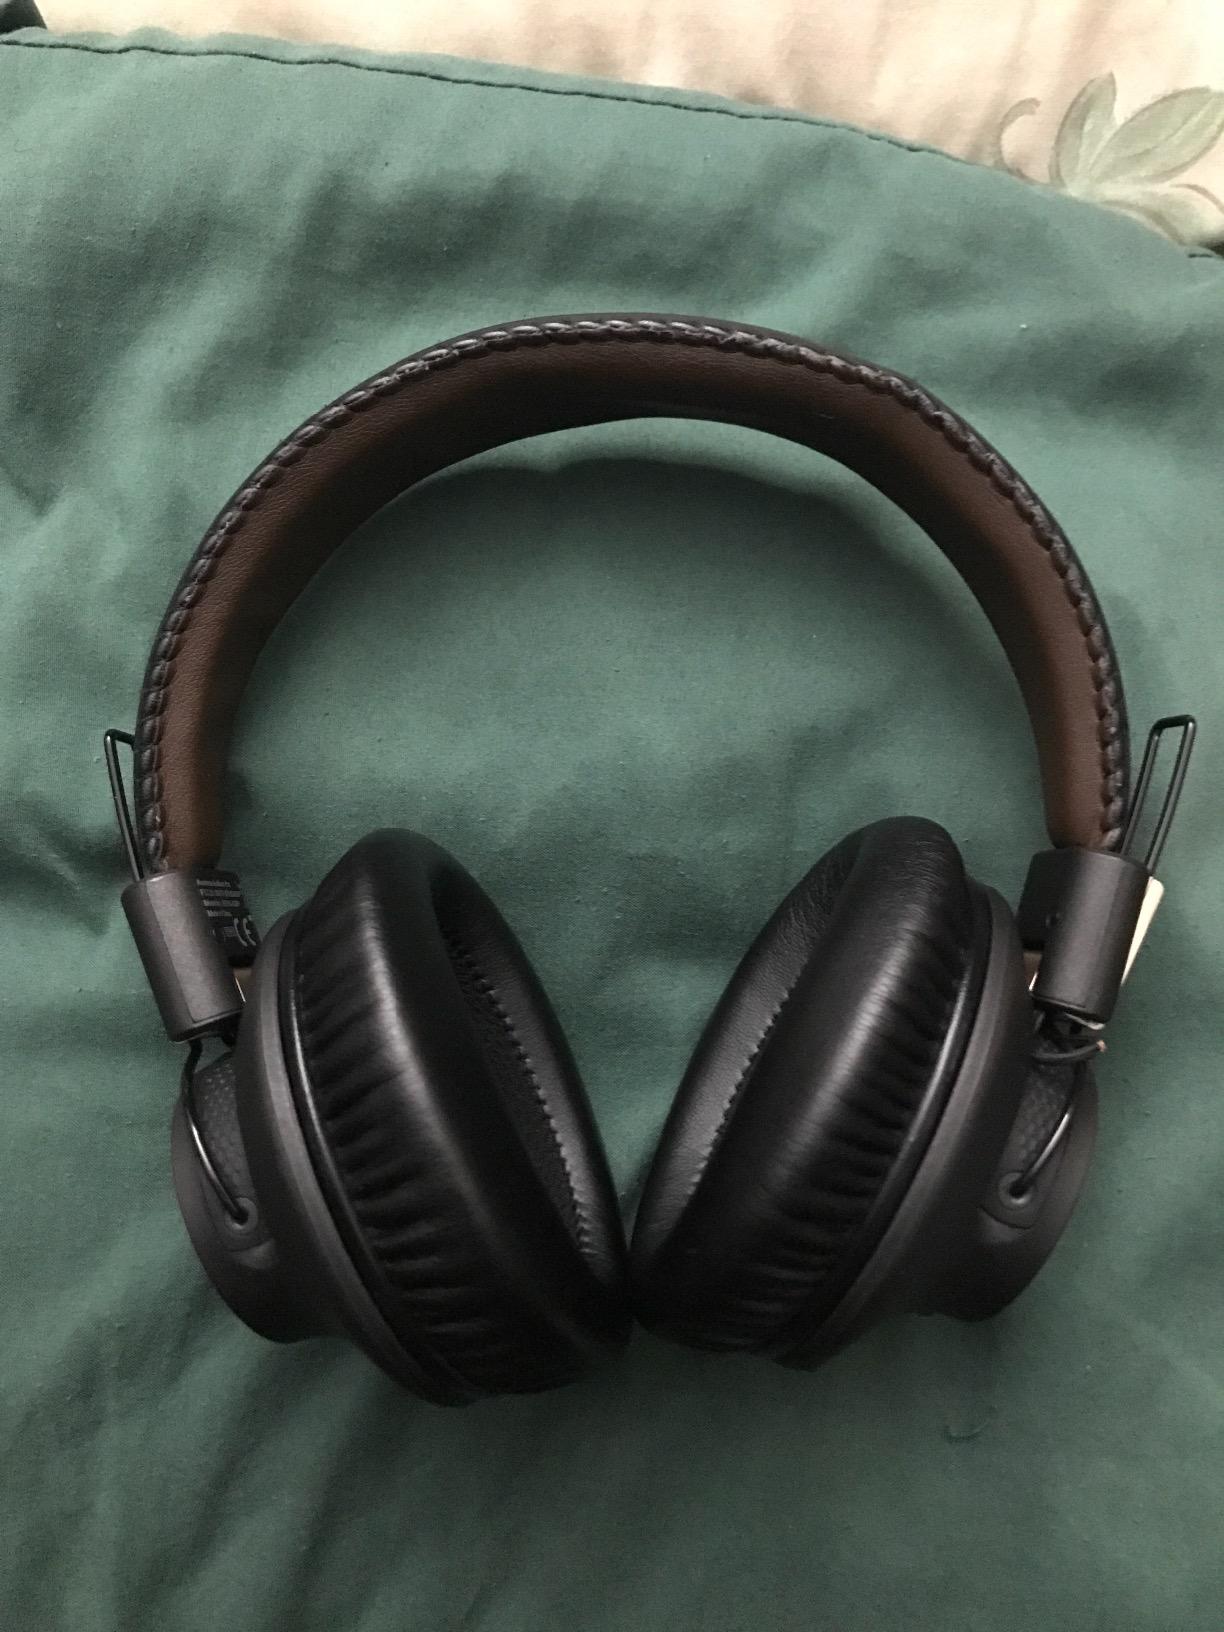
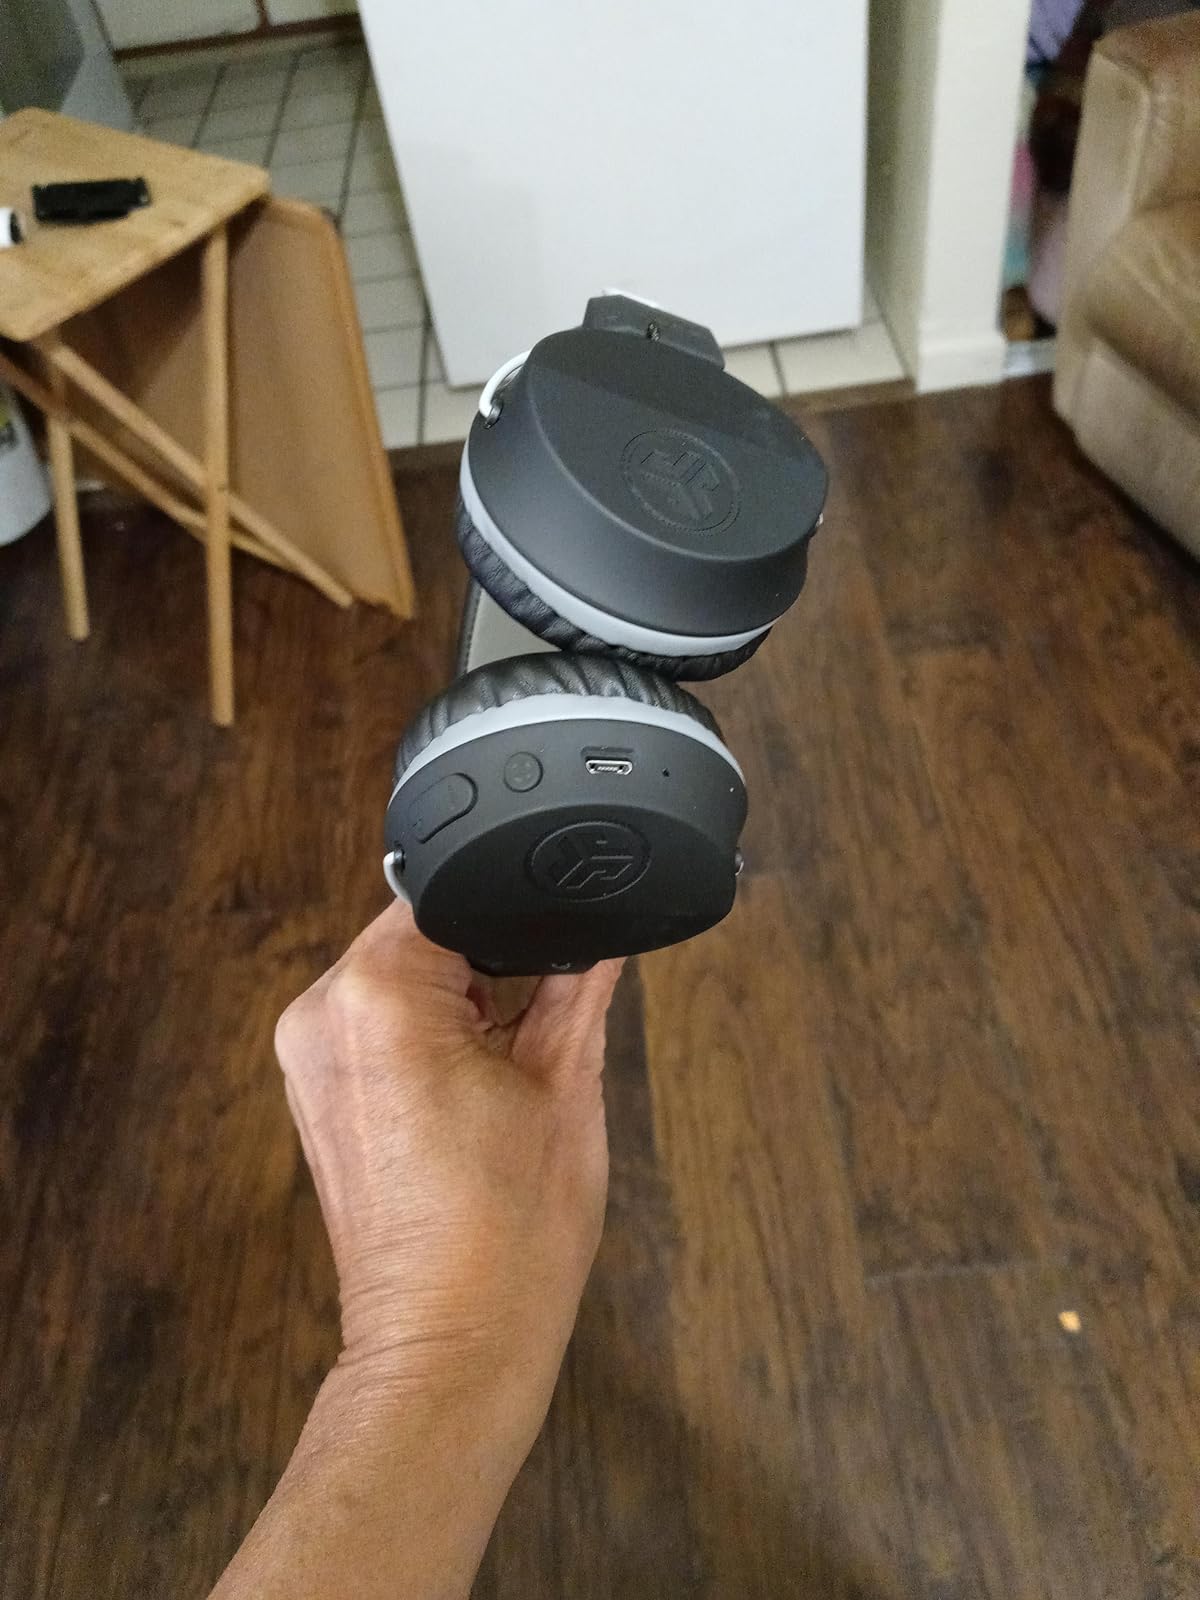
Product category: headphones
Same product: no